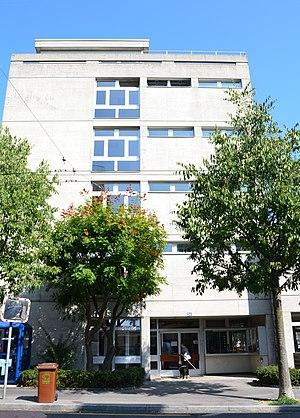
Le Centre pédagogique pour élèves handicapés de la vue (CPHV) de la Fondation Asile des Aveugles de Lausanne (Suisse)
La Fondation Asile des aveugles, créée à Lausanne en 1843 offre des prestations dans le domaine de l'ophtalmologie. Elle comprend l'hôpital ophtalmique Jules-Gonin, deux établissements médico-sociaux spécialisés, un centre pédagogique pour élèves handicapés de la vue, un service éducatif et pédagogique itinérant, un service social, un service de réadaptation et basse vision et un centre de recherche des sciences de la vue.